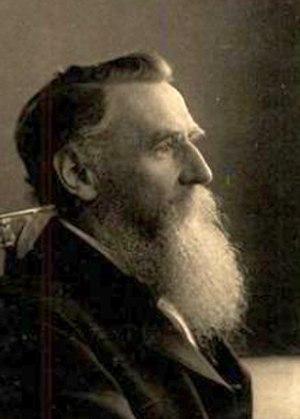
Woldemar Voigt, né le 2 septembre 1850 à Leipzig et mort le 13 décembre 1919 à Göttingen, est un physicien allemand. Il est connu pour ses travaux sur la cristallographie, l'électromagnétisme et la relativité restreinte : il a notamment travaillé avec Hendrik Lorentz et Henri Becquerel. Il a aussi accompli des travaux en théorie de l'élasticité.